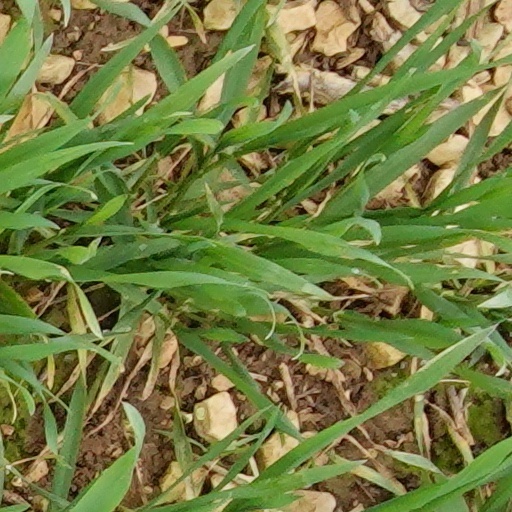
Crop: wheat